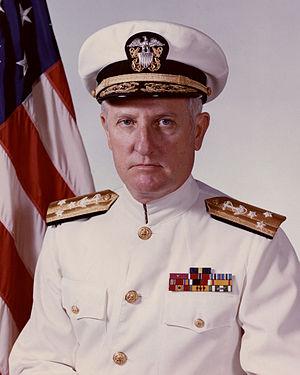
Le vice admiral (vice amiral en Français) de l'US Navy James Henry Doyle Jr. Il est l'ancien capitaine de l'USS Bainbridge
L’USS Bainbridge (CGN-25) est un croiseur américain, seul bâtiment de sa classe bien que celle-ci soit rattachée à la classe Leahy. Initialement désigné DLG, soit "frégate", il est reclassé CGN, donc dans la catégorie croiseur, en 1975 lorsque la nouvelle nomenclature de l'US Navy fut instaurée. Son nom honore le souvenir de William Bainbridge.